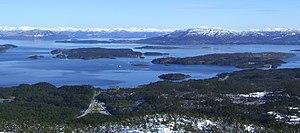
Spissøy ou Spyssøya est une île norvégienne du comté de Hordaland appartenant administrativement à Bømlo.